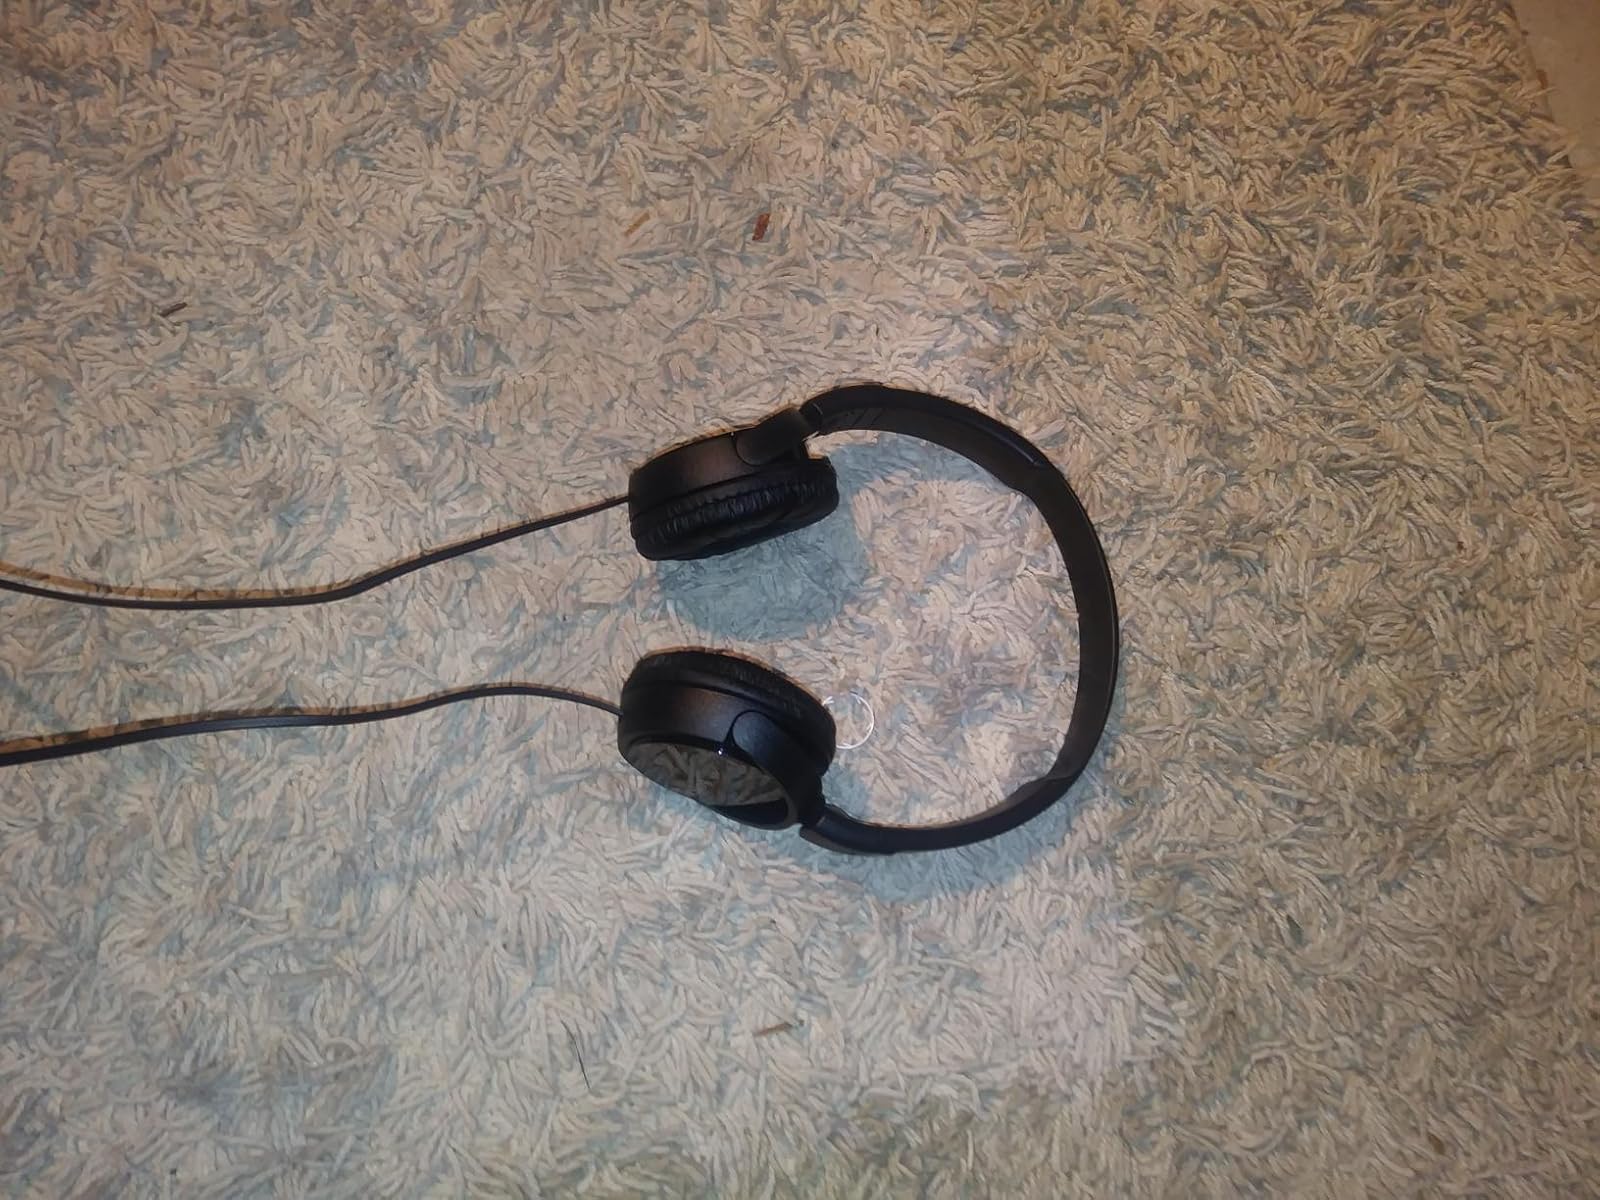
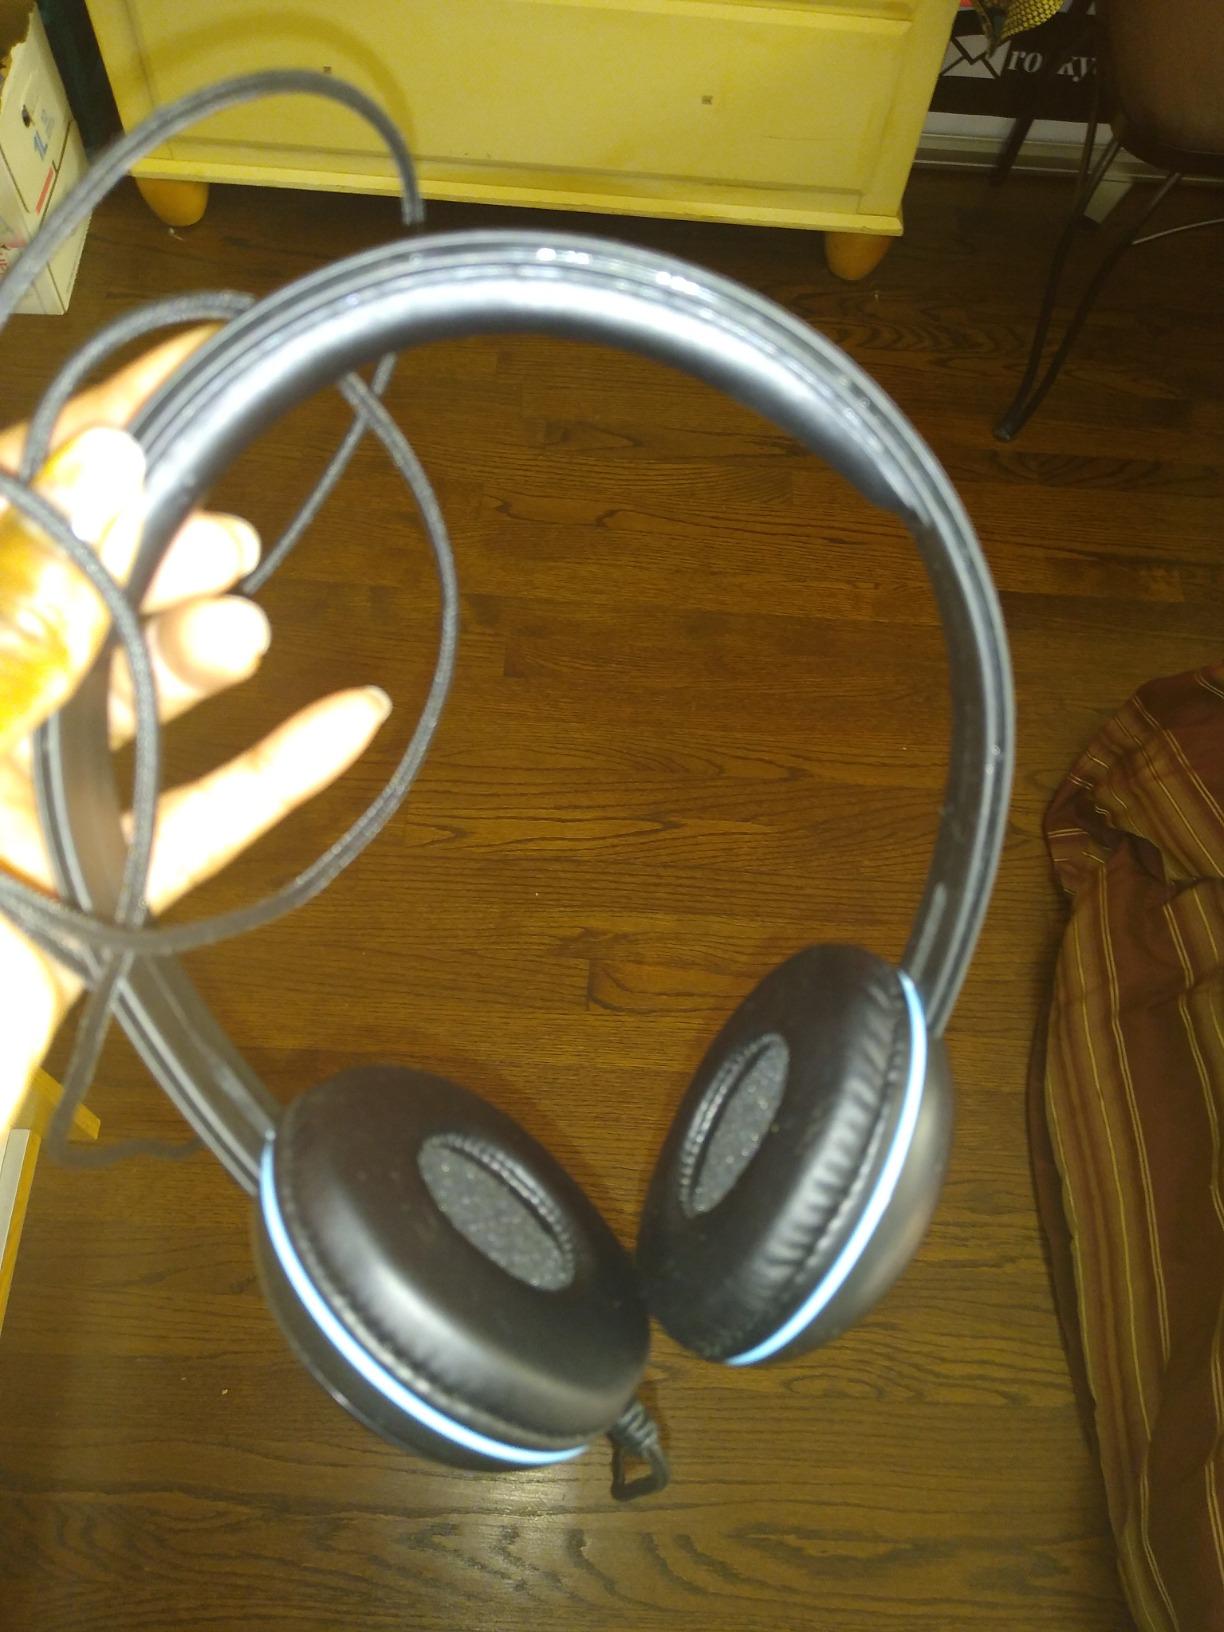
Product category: headphones
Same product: no